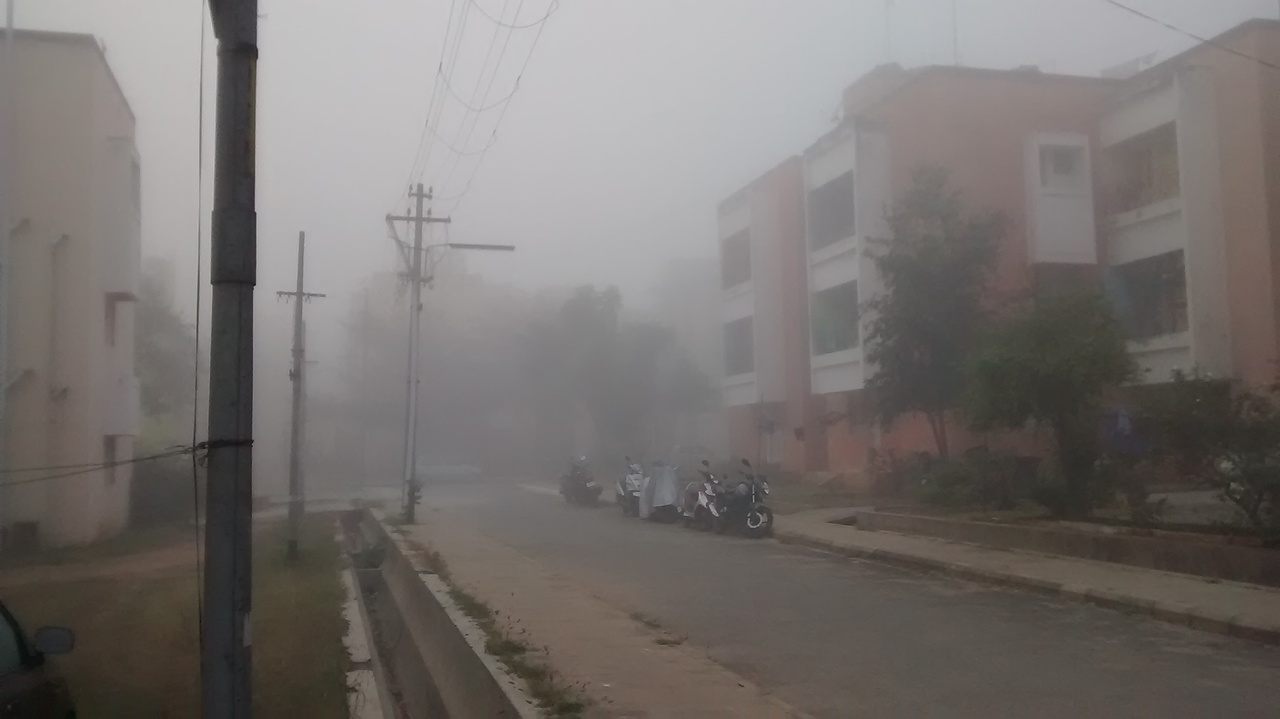
MIST IN MORNING